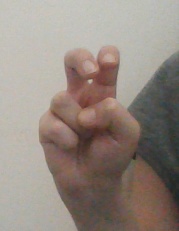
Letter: toot